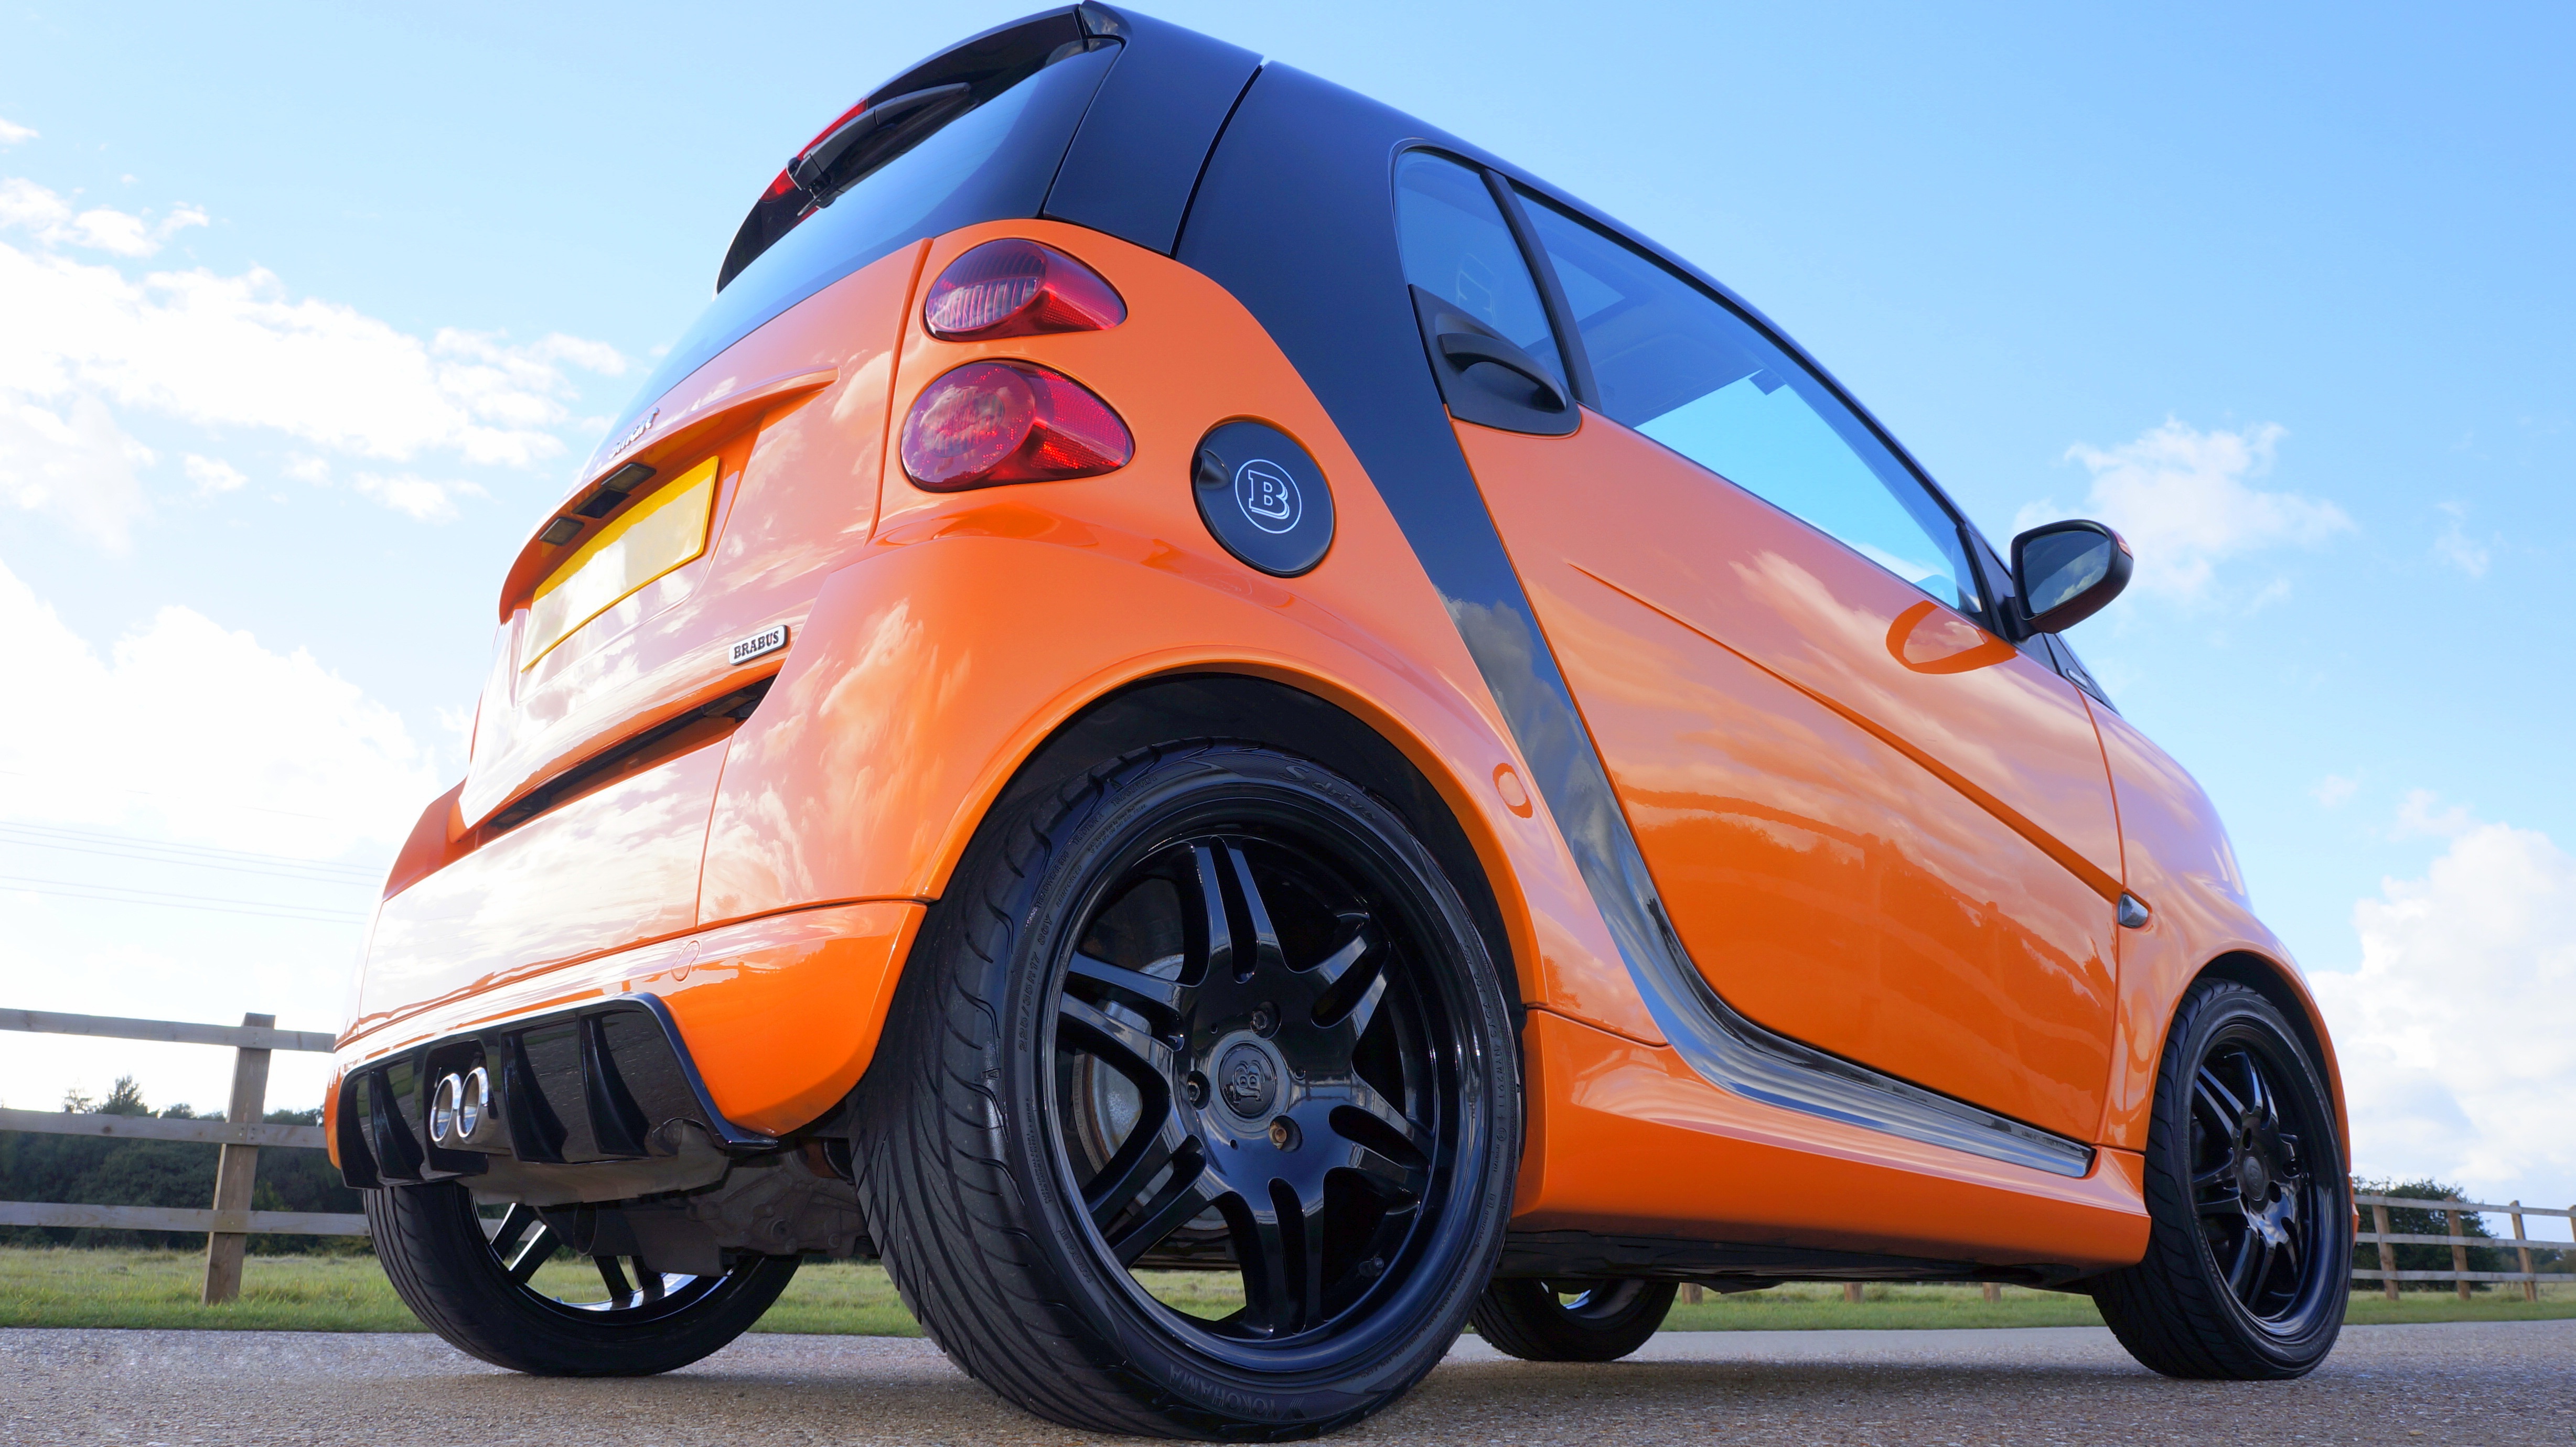
car, wheel, automobile, transportation, transport, vehicle, auto, motor, smart, city car, land vehicle, smart car, automobile make, automotive design, subcompact car